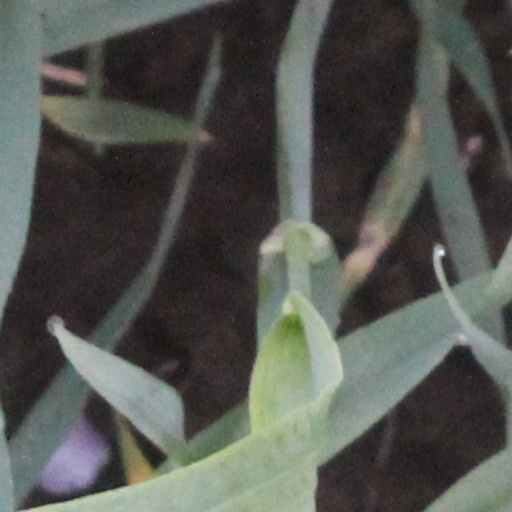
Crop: wheat